Anatoly Shvidenko

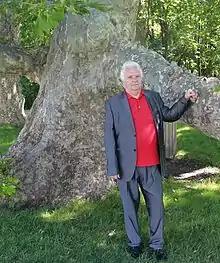

Anatoly Shvidenko is a doctor of Biological sciences, professor, and senior research Scholar at the International Institute for Applied Systems Analysis, Austria.